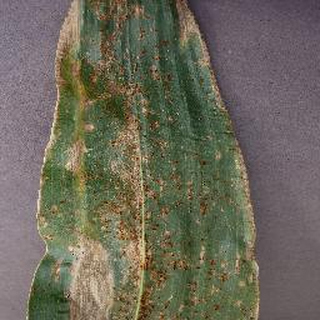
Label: corn_northern_leaf_blight